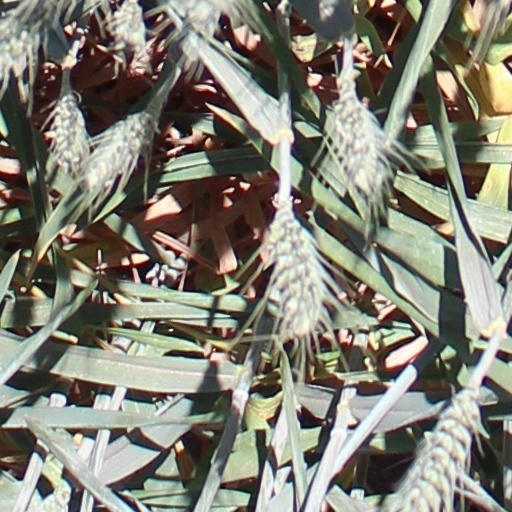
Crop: wheat